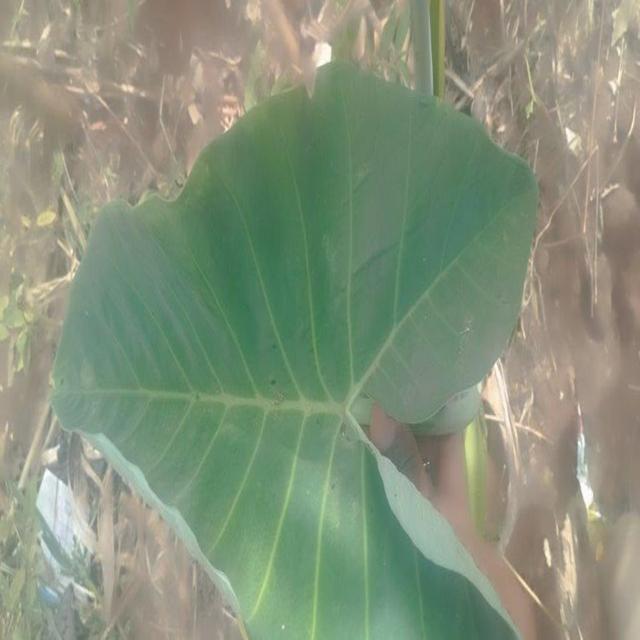
Label: Healthy